Anarchism in Belgium

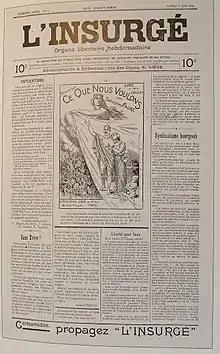
"L’Insurgé", 6 June 1903.

The Libertarian Communist Group (GCL) was a Belgian anarchist organization founded by about thirty militants on 25 July 1905 and disappeared in August 1907. Its goal was to propagate the ideas of libertarian communism by means of meetings, the creation of education circles, and the publication of newspapers and propaganda books. Its main objective was to structure a movement divided into many tendencies and to create the means necessary for the development of the libertarian press. Georges Thonar was its general secretary.